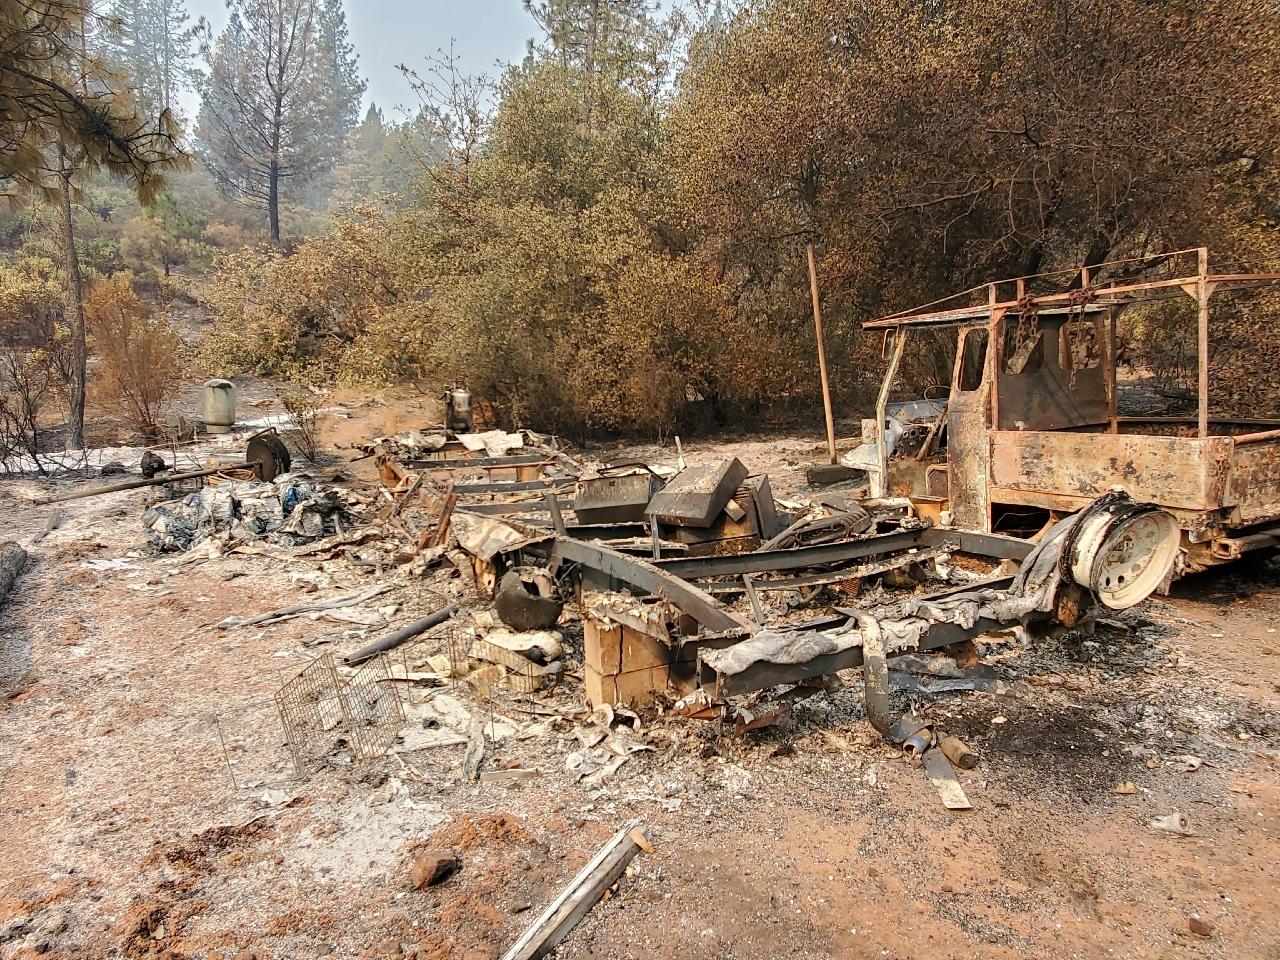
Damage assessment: destroyed